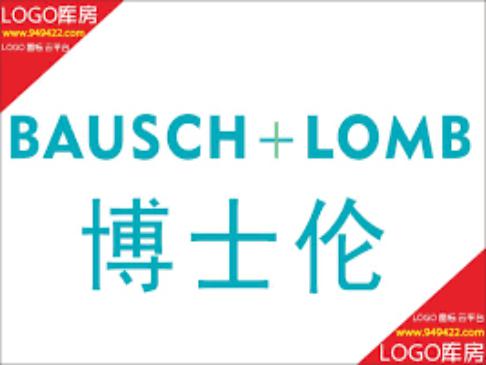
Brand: bauschlomb-2
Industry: Medical